HowTheLightGetsIn Festival

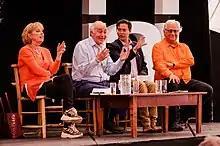
Anna Soubry, Michael Howard, Rana Mitter, and Jon Lansman at HowTheLightGetsIn Festival

The 2012 festival was held in Hay-on-Wye and ran between 31 May and 10 June 2012. The festival staged almost five hundred sessions across the site's five venues.